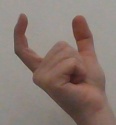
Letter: nun